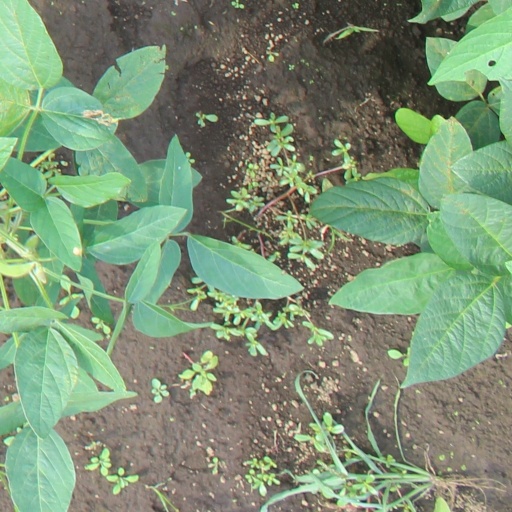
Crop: soybean